Kaulaulaokalani

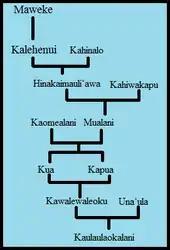
The family tree of Kaulaulaokalani

Kaulaulaokalani (also written as Ka-ʻulaʻula-o-kalani; "o ka lani" = "of the sky") was an ancient Hawaiian nobleman ("Aliʻi"), who was the High Chief of Koʻolau on the island called Oahu.